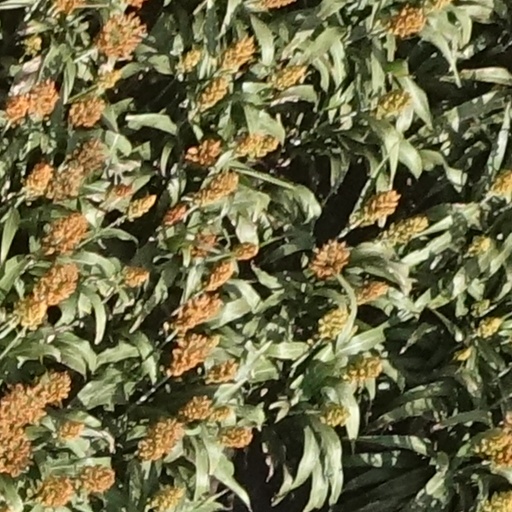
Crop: sorghum